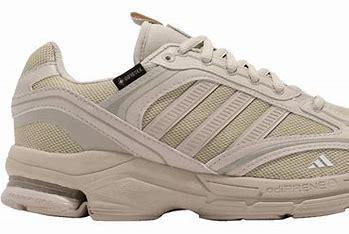
Brand: adidas
Model: Spiritain 2000